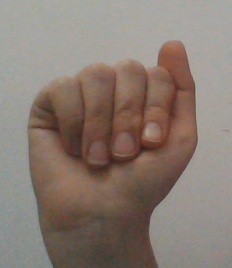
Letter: saad